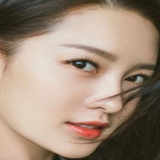
diễn viên Lý Thấm